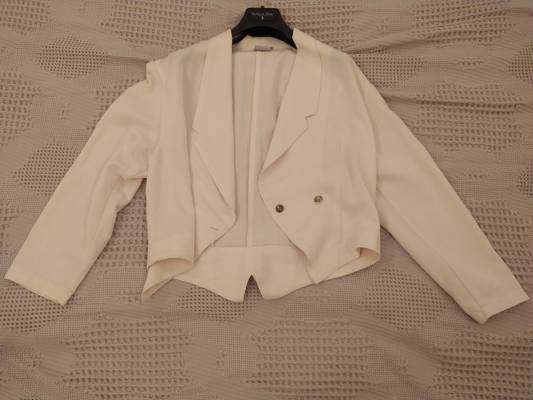
Waste category: clothes